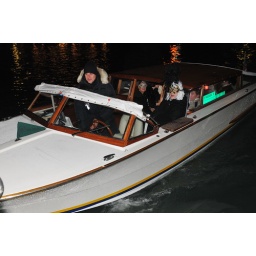
Arriving for the ball by boat